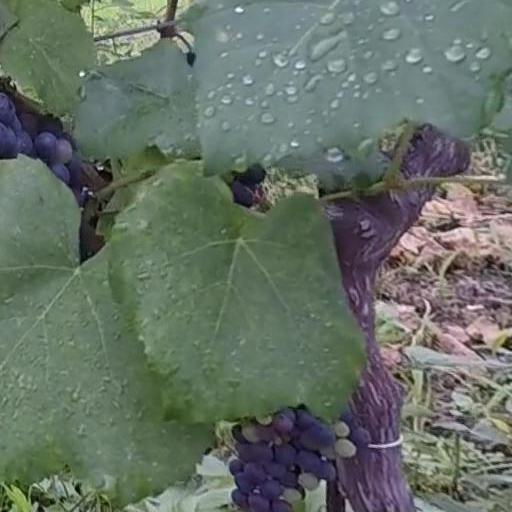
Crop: grape